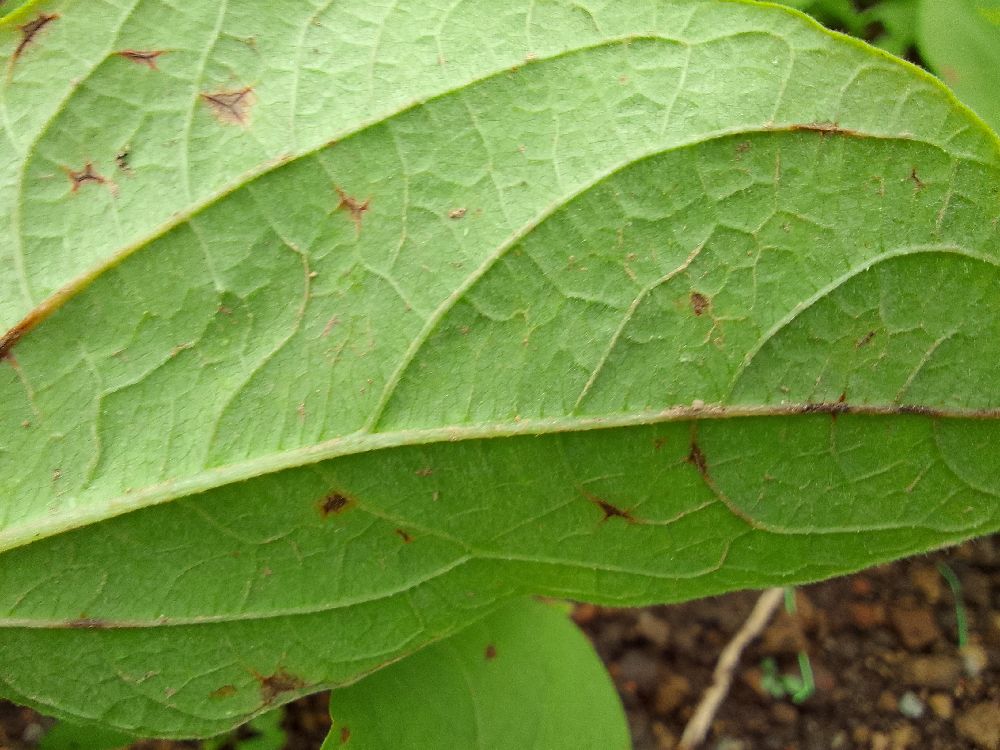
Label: anthracnose